French-suited playing cards

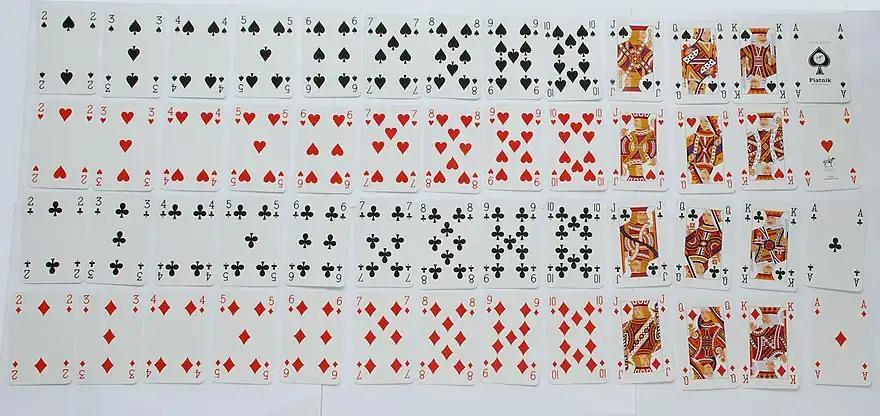
The standard English (Anglo-American or International) pack uses French suit symbols. Cards by Piatnik

Playing cards arrived in Europe from Mamluk Egypt around 1370 and were already reported in France in 1377. The French suit insignia was derived from German suits around 1480. Between the transition from the suit of bells to tiles there was a suit of crescents.